Platinum Jubilee of Elizabeth II

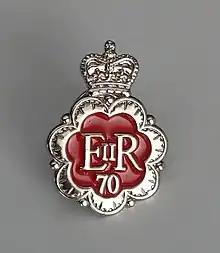
Canadian High Commissioner to the United Kingdom, Ralph Goodale, said that the Platinum Jubilee lapel pin (pictured) is a "very dignified, high-quality piece that is intended to reach a large number of Canadians, not just a few that might be on a medals list", as "the idea was to reach further".

A platinum jubilee medal was awarded to people who work in public service, including members of the Armed Forces, emergency services, and the prison services.